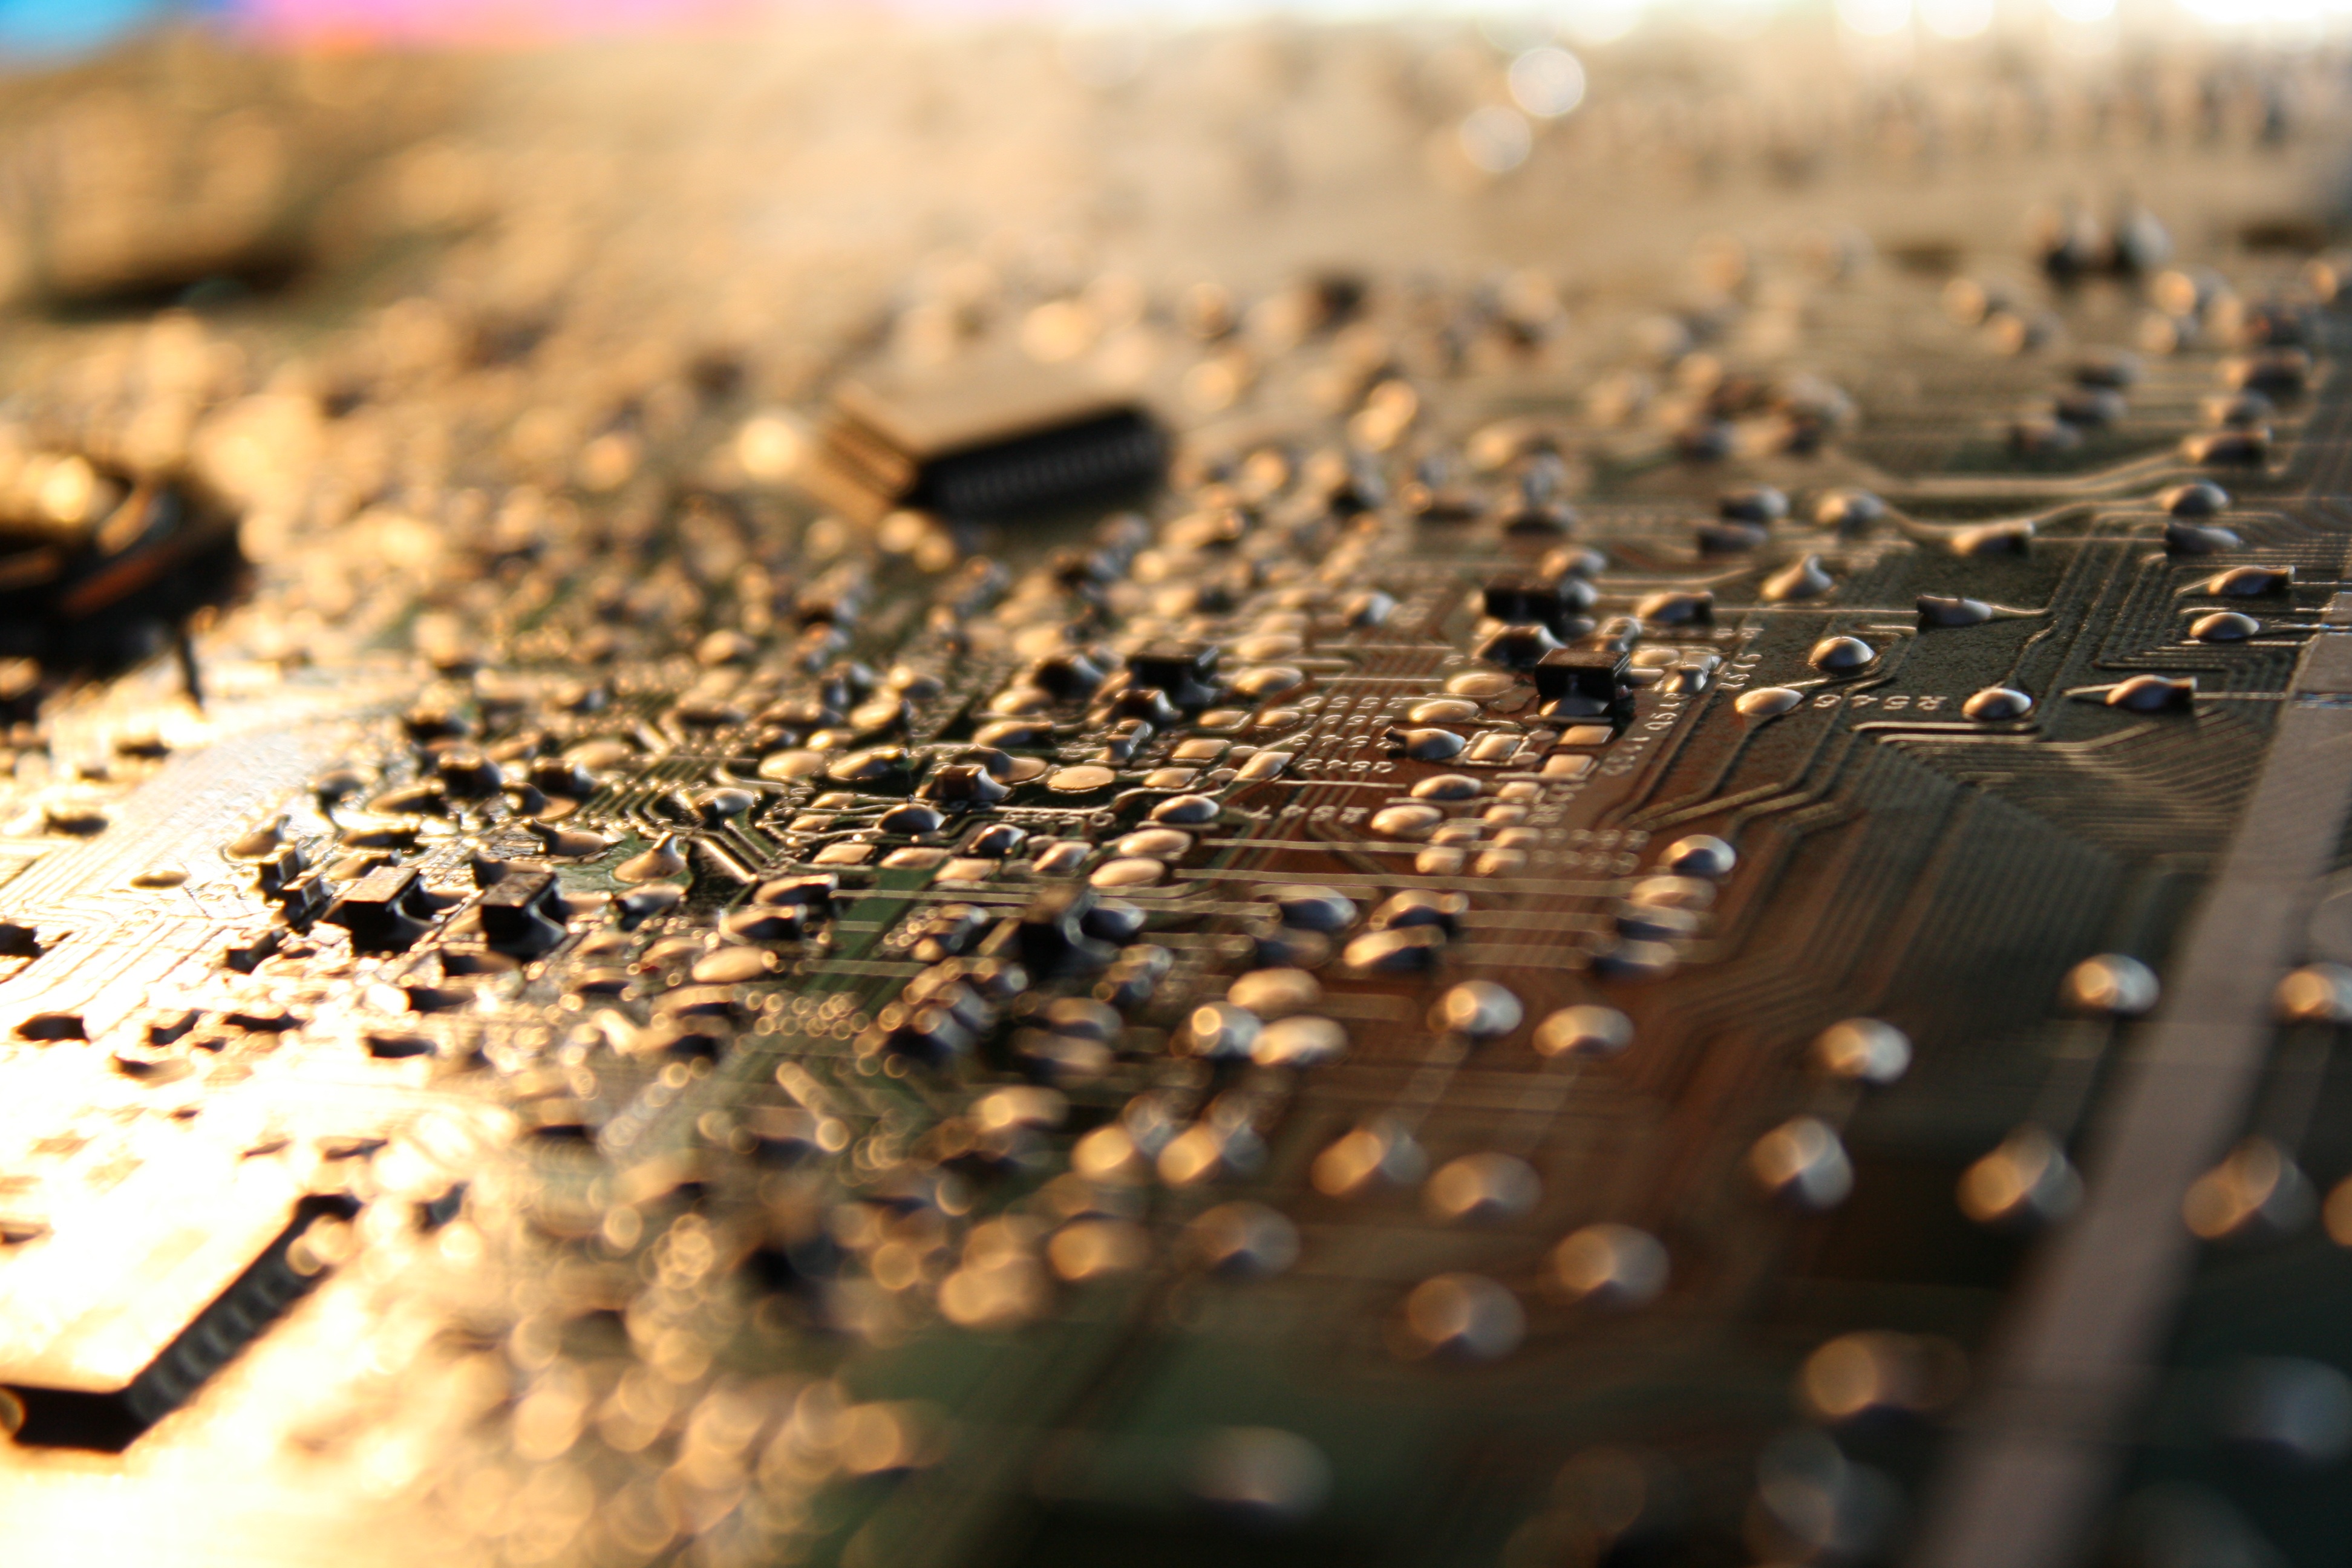
sand, open, wood, photography, sunlight, leaf, flower, old, soil, closeup, material, close up, electronics, recycling, technical, macro photography, resistance, soldering, circuit board, clutch, disruption, is rplockad